Gippeswyk Park

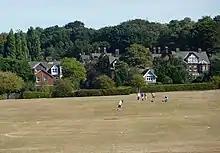
Gippeswyk Park, August 2009

Gippeswyk Park is a park in the South West of Ipswich in England. It was bequeathed to Ipswich by the MP Felix Cobbold. The park is located very close to the train station and the park's primary use is for recreation and includes numerous football pitches as well as two tennis courts which are always popular during the summer months.